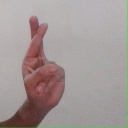
अक्षर: र